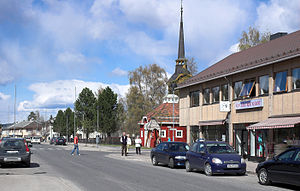
Rena
Centrum i Rena
Rena er en by med et areal på 2,35 km² og en befolkning på 2.048 mennesker. Den er sæde for Åmot kommune i Innlandet fylke i Norge, og ligger 30 kilometer nord for Elverum. Elven Rena løber sammen med Glomma ved Rena.